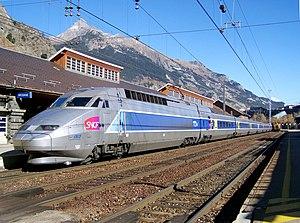
Vue d'un TGV assurant la liaison Paris-Milan en gare de Modane en Savoie, son dernier arrêt avant la frontière franco-italienne.
Artesia était une société par actions simplifiée, de droit français, créée en 1995, basée à Paris et filiale commune de la SNCF et de Trenitalia, qui gérait jusqu'au 10 décembre 2011 les dessertes au départ de Paris-Gare de Lyon et Paris-Gare de Bercy vers l'Italie, plus précisément vers Turin et Milan en service de jour et Venise, Florence et Rome en service de nuit.
La gare de Modane est une gare ferroviaire française de la ligne de Culoz à Modane — surnommée ligne de la Maurienne, située sur le territoire de la commune de Modane, dans le département de la Savoie, en région Auvergne-Rhône-Alpes. C'est la dernière gare de la ligne, avant la frontière entre la France et l'Italie, et son prolongement par la ligne du Fréjus.
Modane est une commune française située dans le département de la Savoie, en région Auvergne-Rhône-Alpes.